History of Denmark

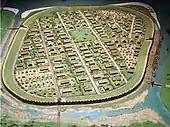
The fortified Viking town of Aros (Aarhus), 950 AD.

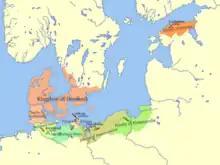
Danish Empire and campaigns 1168-1227

They also excelled in trading along the coasts and rivers of Europe, running trade routes from Greenland in the north to Constantinople in the south via Russian and Ukrainian rivers, most notably along the River Dnieper and via Kiev, then being the capital of Kiev Rus, which was founded by Viking conquerors. The Danish Vikings were most active in Britain, Ireland, France, Spain, Portugal and Italy where they raided, conquered and settled (their earliest settlements included sites in the Danelaw, Ireland and Normandy). The Danelaw encompassed the Northeastern half of what now constitutes England, where Danes settled and Danish law and rule prevailed. Prior to this time, England consisted of approximately seven independent Anglo-Saxon kingdoms. The Danes conquered (terminated) all of these except for the kingdom of Wessex. Alfred the Great, king of Wessex, emerged from these trials as the sole remaining English king, and thereby as the first English Monarch.